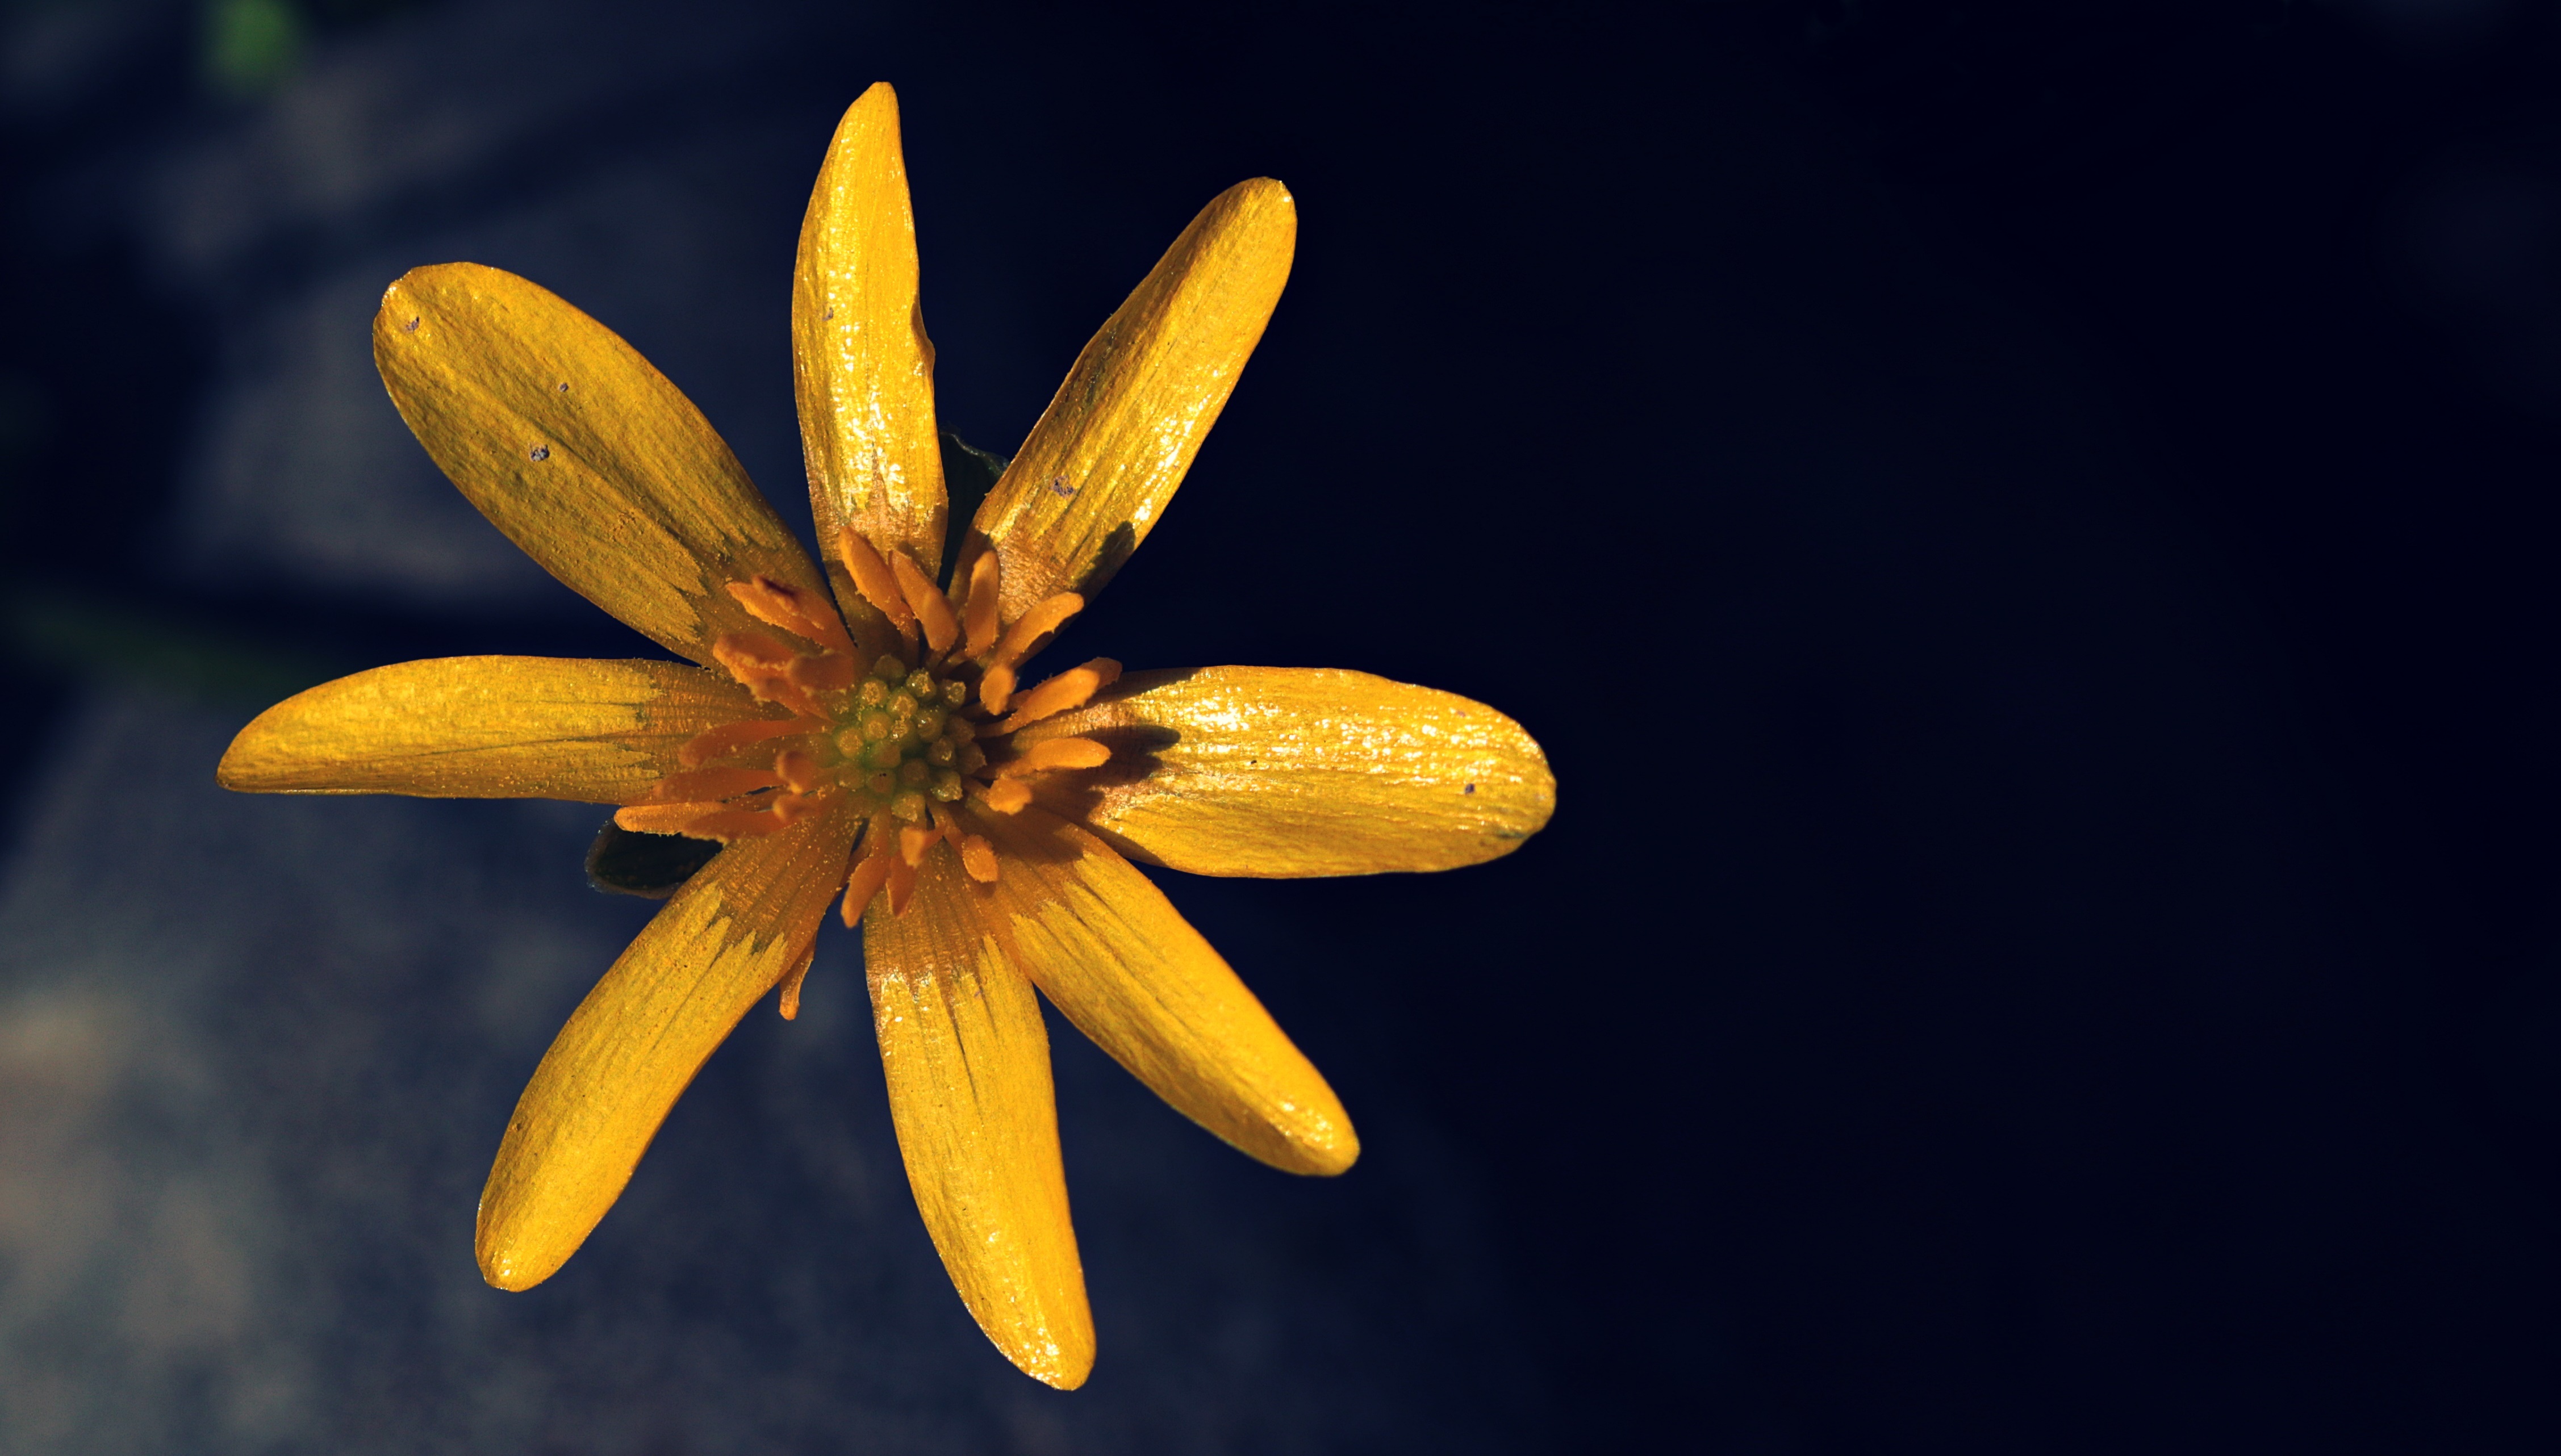
nature, blossom, plant, photography, sunlight, leaf, flower, petal, bloom, pollen, spring, botany, yellow, garden, flora, yellow flower, wildflower, close up, yellow flowers, macro photography, public record, flowering plant, ficaria verna, daisy family, celandine, feigwurz, spring celandine, plant stem, computer wallpaper, land plant, scurvy